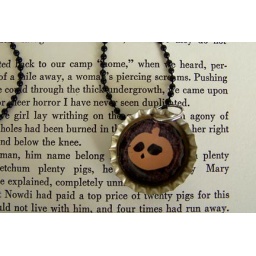
cute epoxy Jack o&amp;quot;lantern image in a vintage bottlecap, hangs from a black ball chain!